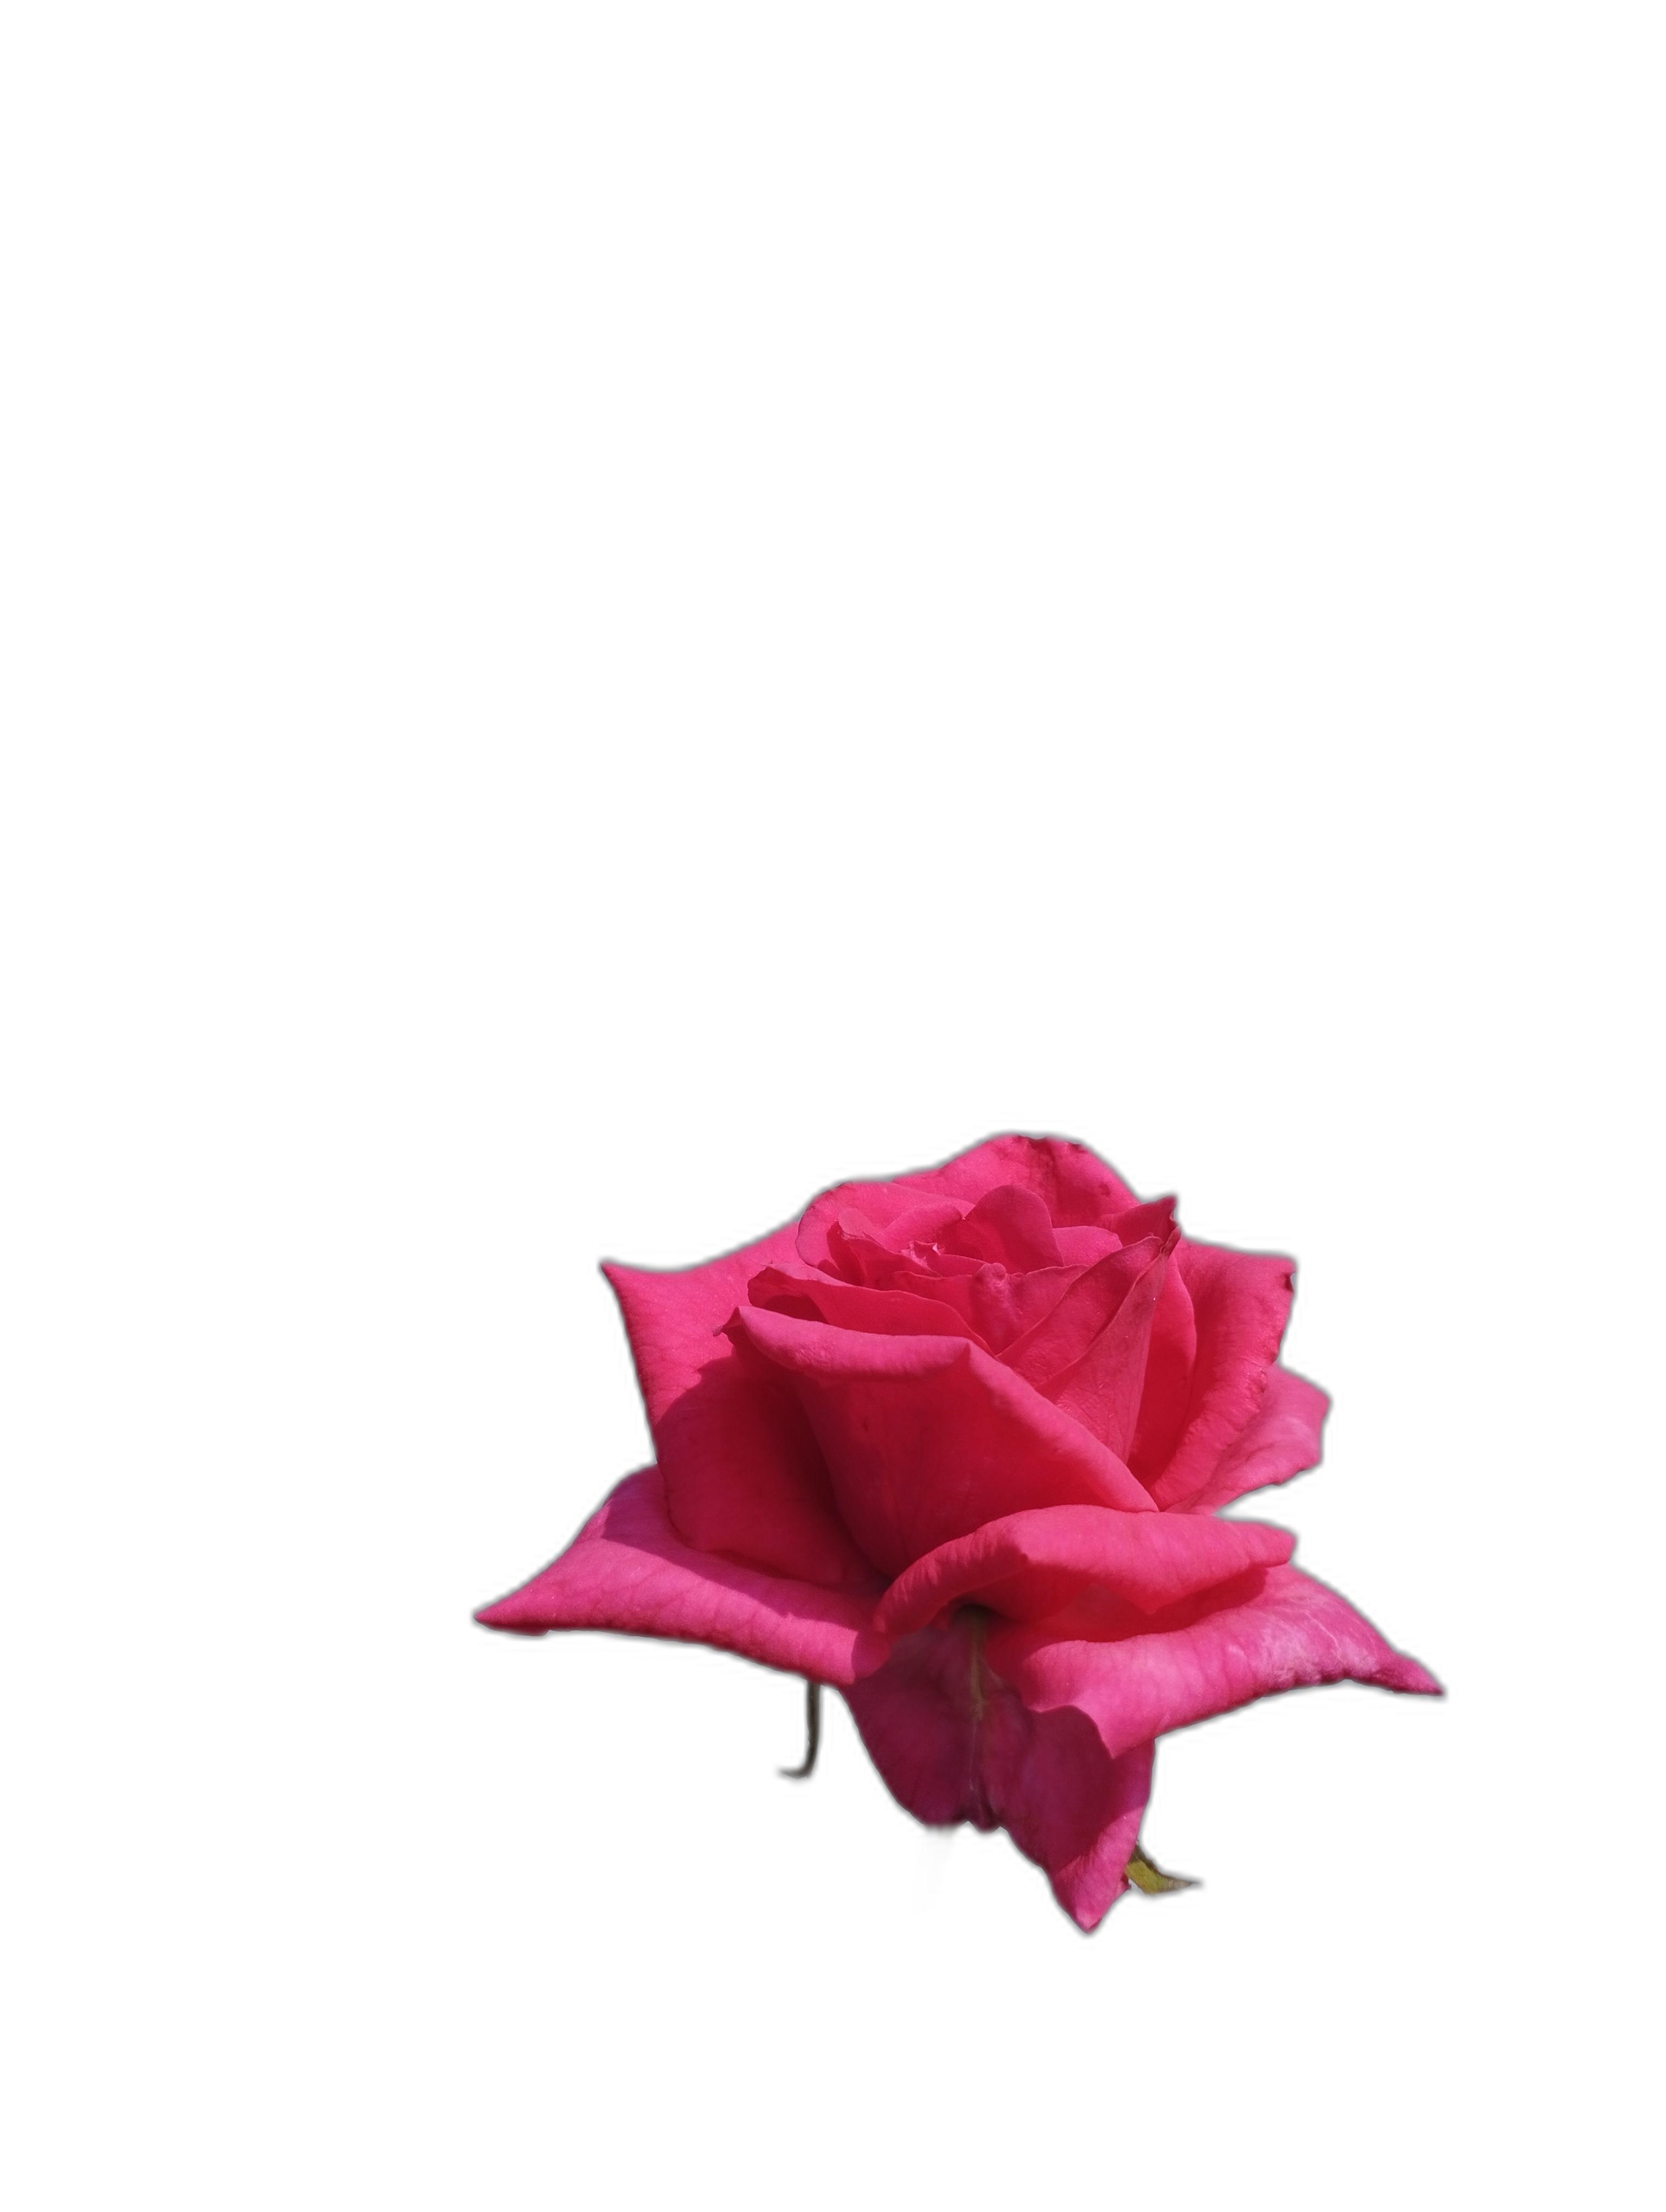
Label: Rose